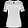
Label: Shirt